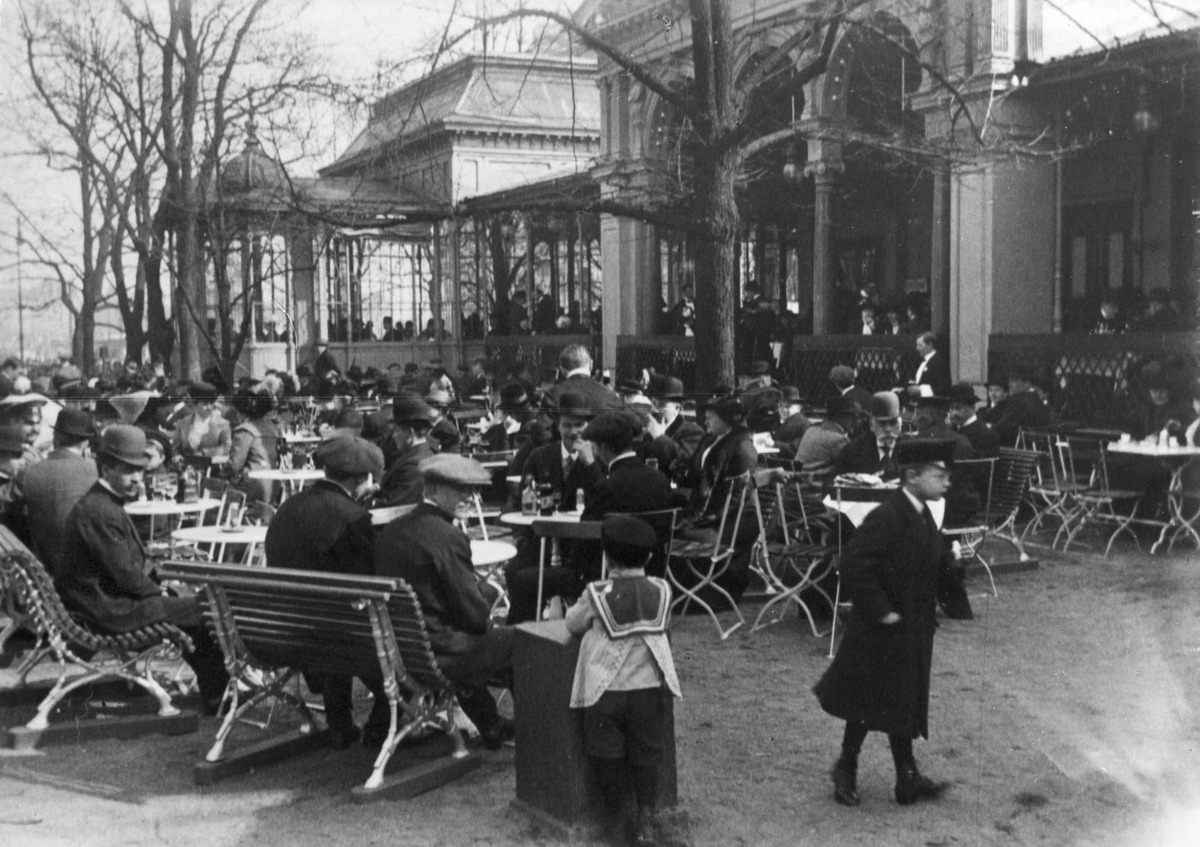
Ravintola-asiakkaita Kappelin ulkoterassilla
sisällön kuvaus: Ravintola-asiakkaita Kappelin ulkoterassilla. Vappu. mustavalkoinen
Ajankohta: kuvausaika 01.05.1903
Paikka: Suomi, Uusimaa, Helsinki, Kaartinkaupunki Helsinki, Eteläesplanadi 1
Aiheet: Esplanadikappeli, ravintolat, terassit, asiakkaat, vuotuisjuhlat vappu